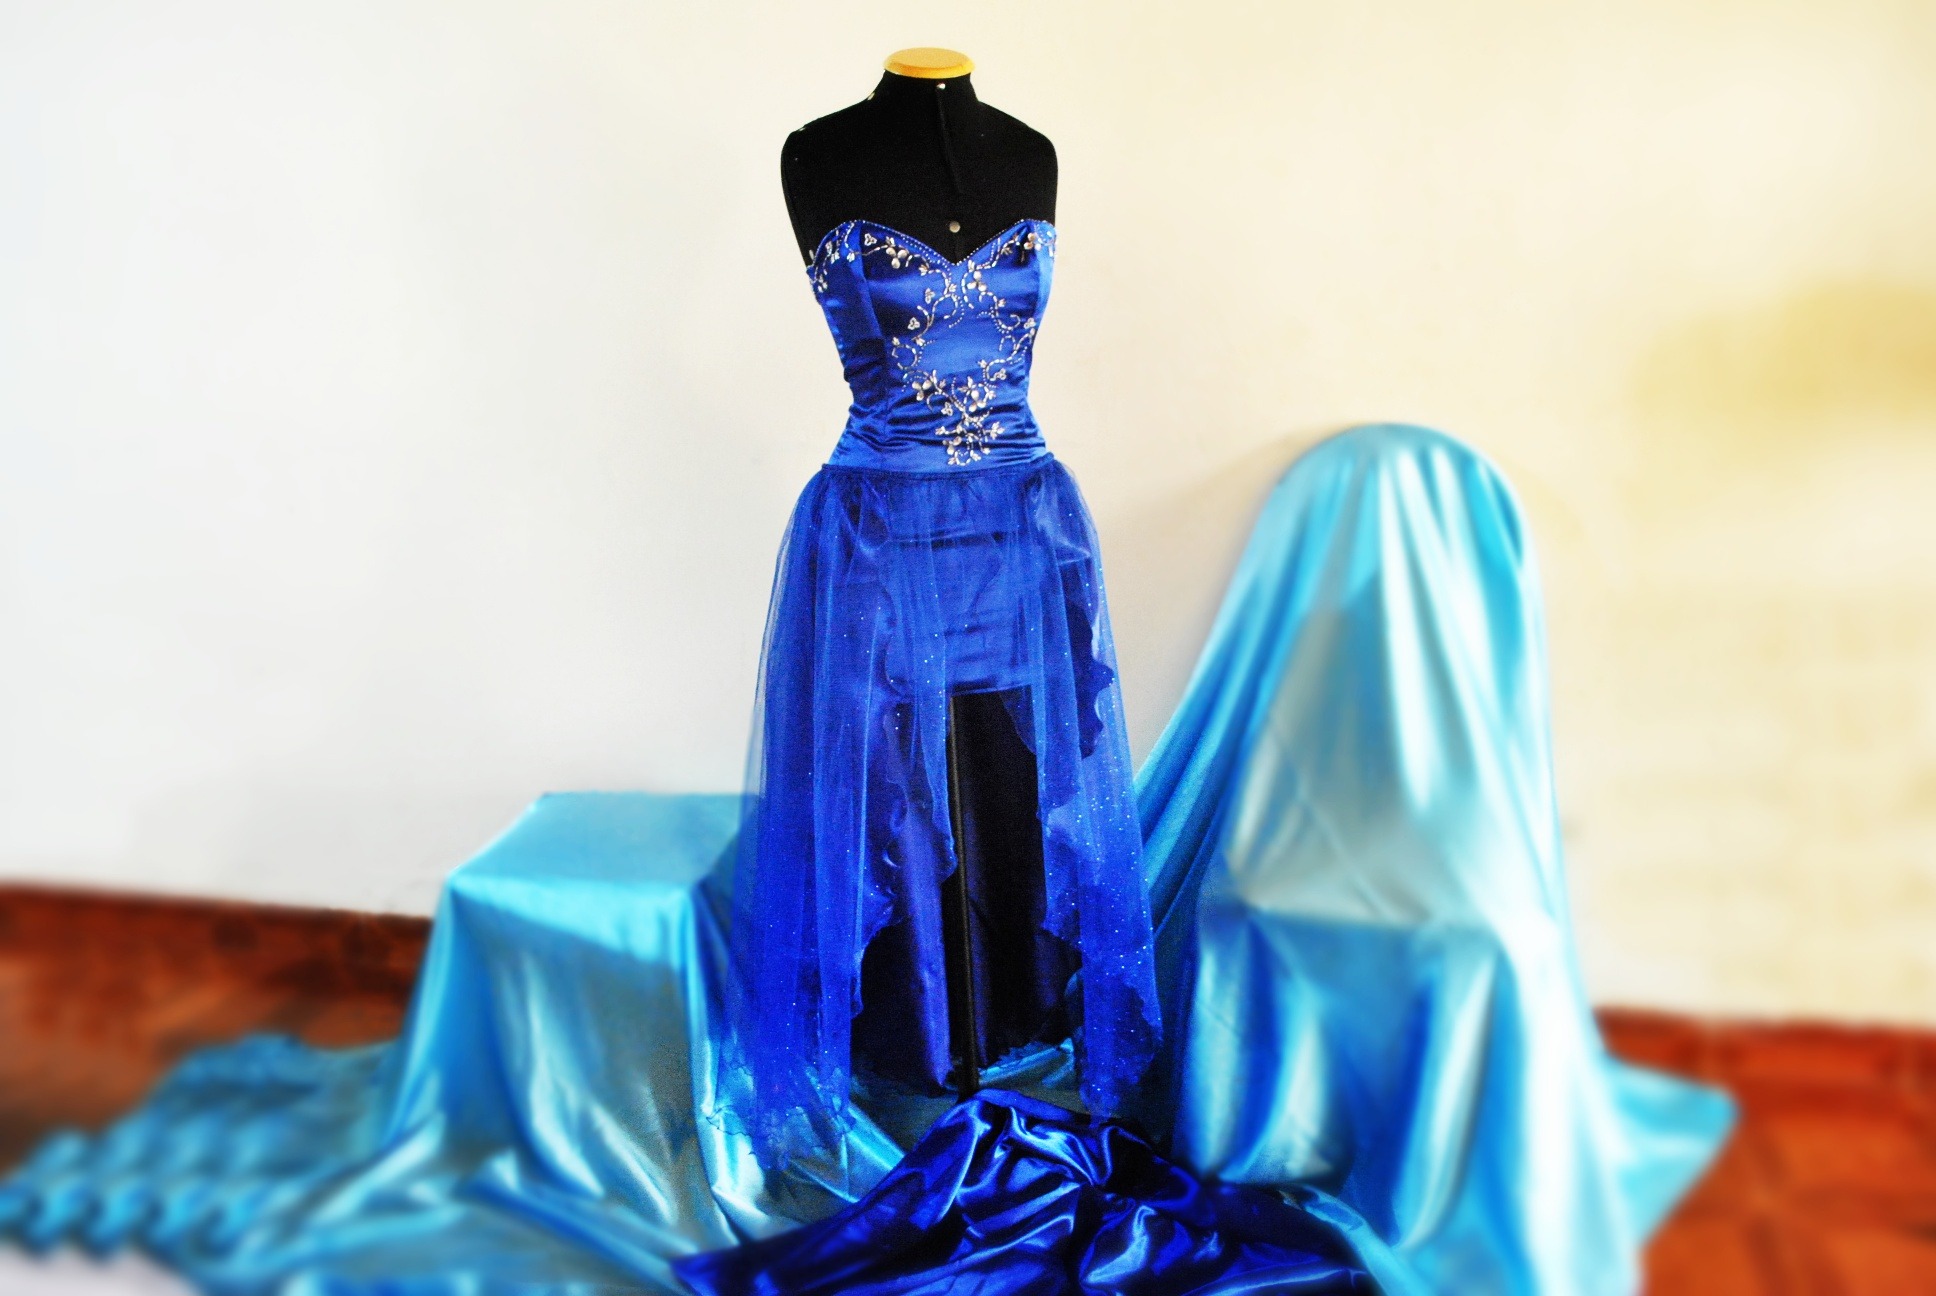
spring, fashion, blue, toy, fabric, dress, gown, haute couture, fashion design, meniquie